Moskaubad

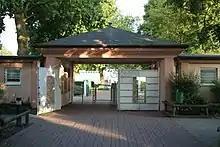
Moskaubad, entrance area

The Moskaubad (English: "Moscow Baths") is a public swimming pool in the Wüste district of Osnabrück, Germany. It was first opened in 1926 as an outdoor swimming pool under the name of “Moskau”. In 1933 its name was changed to the “Neustädter Freibad” (New Town Outdoor Pool). In the late 1990s the baths underwent major renovation. Thus, rebuilding work which added to them, among other things, a small indoor pool; they were also given back their old name. The outdoor and indoor swimming complex is visited by roughly 250,000 people each year.